Much Ado About Nothing (2012 film)

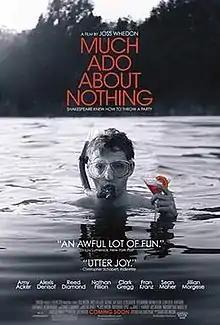
Theatrical release poster

Much Ado About Nothing is a 2012 American romantic comedy film written, produced, directed, edited and composed by Joss Whedon, based on William Shakespeare's play of the same name. The film stars Amy Acker, Alexis Denisof, Nathan Fillion, Clark Gregg, Reed Diamond, Fran Kranz, Sean Maher, Jillian Morgese, Spencer Treat Clark, Riki Lindhome, Ashley Johnson, Tom Lenk, and Romy Rosemont.